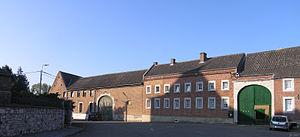
Limont (Donceel), deux fermes Hesbignonnes Walon: Dues masies d'Hesbaye
La Hesbaye liégeoise est une sous-région naturelle de la Hesbaye dont les limites géographiques se situe entre la Meuse au Sud-Est, le Geer au Nord -Ouest et la vallée de la Mehaigne et de la Burdinale au Sud-Ouest.
Les fermes de l'entité du Rœulx, en quadrilatère, appelées aussi fermes hesbignonnes, émaillent la campagne du Rœulx, commune de la province de Hainaut, en Belgique.
La Hesbaye est une région naturelle de Belgique s'étendant sur les provinces du Brabant flamand, du Brabant wallon, de Liège, de Limbourg et de Namur.